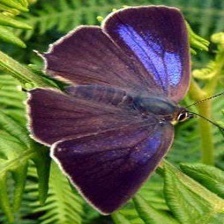
Species: PURPLE HAIRSTREAK